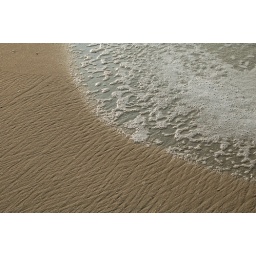
The ocean creates patterns in the sand. The sand sparkles in the morning light.